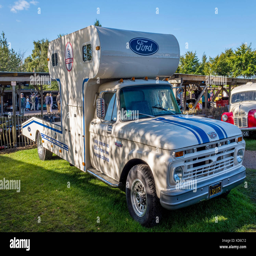
classic looks of an older transporter